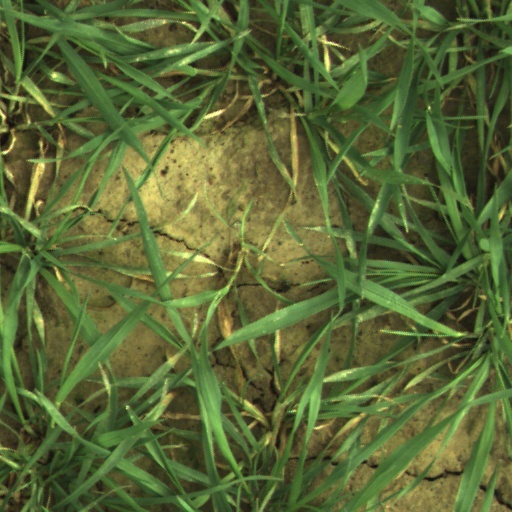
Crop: wheat